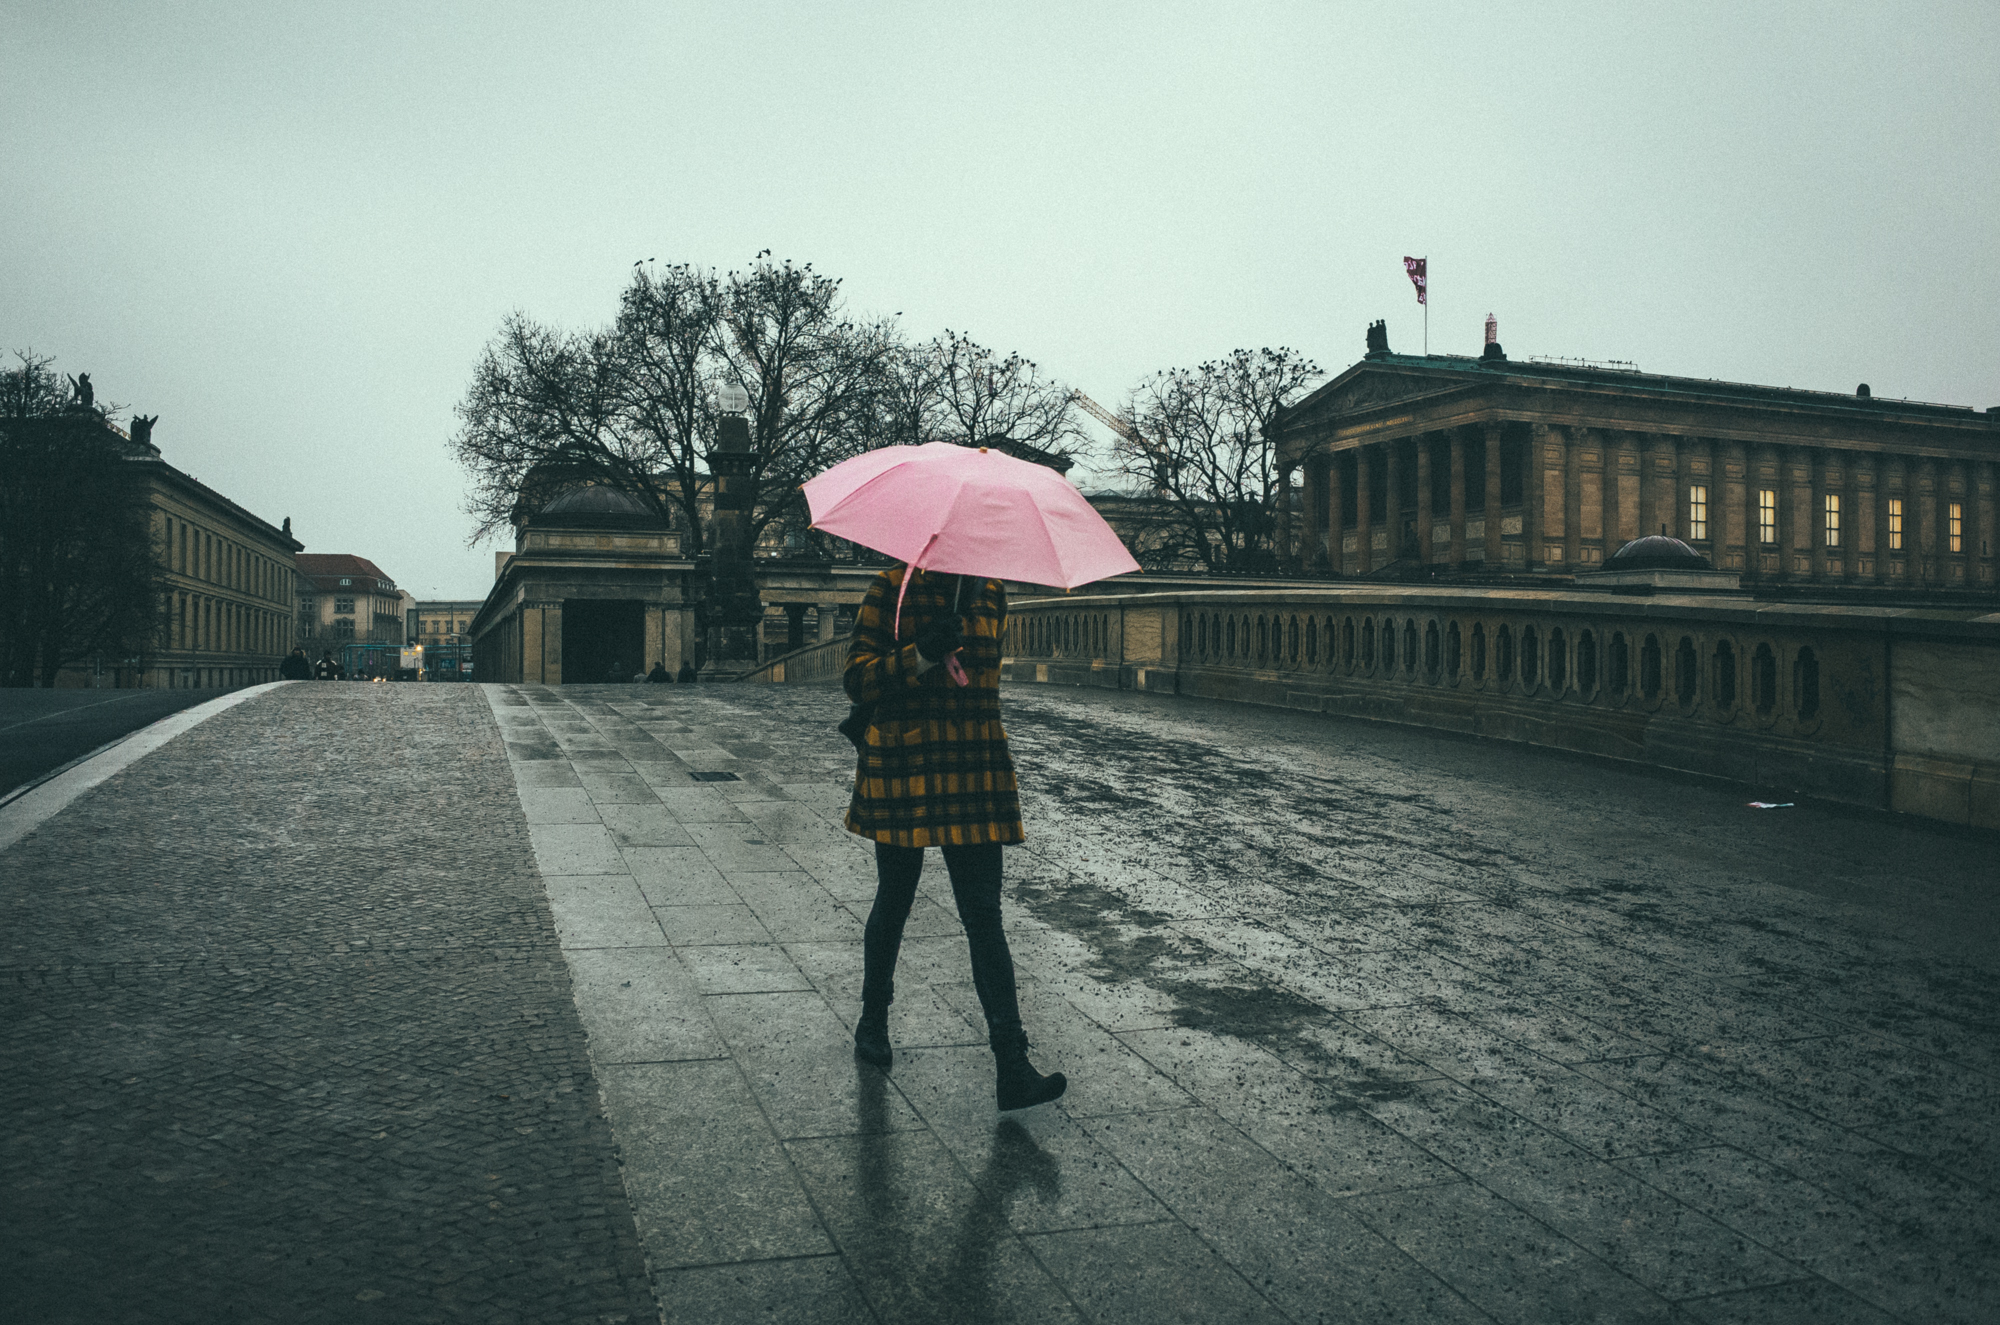
snow, winter, road, street, morning, rain, evening, reflection, umbrella, weather, streetphotography, berlin, streetphoto, strasenfotografie, strasenfoto, atmospheric phenomenon